Hibiscus × rosa-sinensis

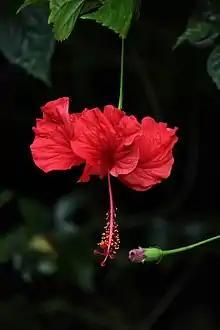
Flower and bud

"Hibiscus" × "rosa-sinensis" is a bushy, evergreen shrub or small tree growing tall and wide. The plant has a branched taproot. Its stem is aerial, erect, green, cylindrical, and branched.